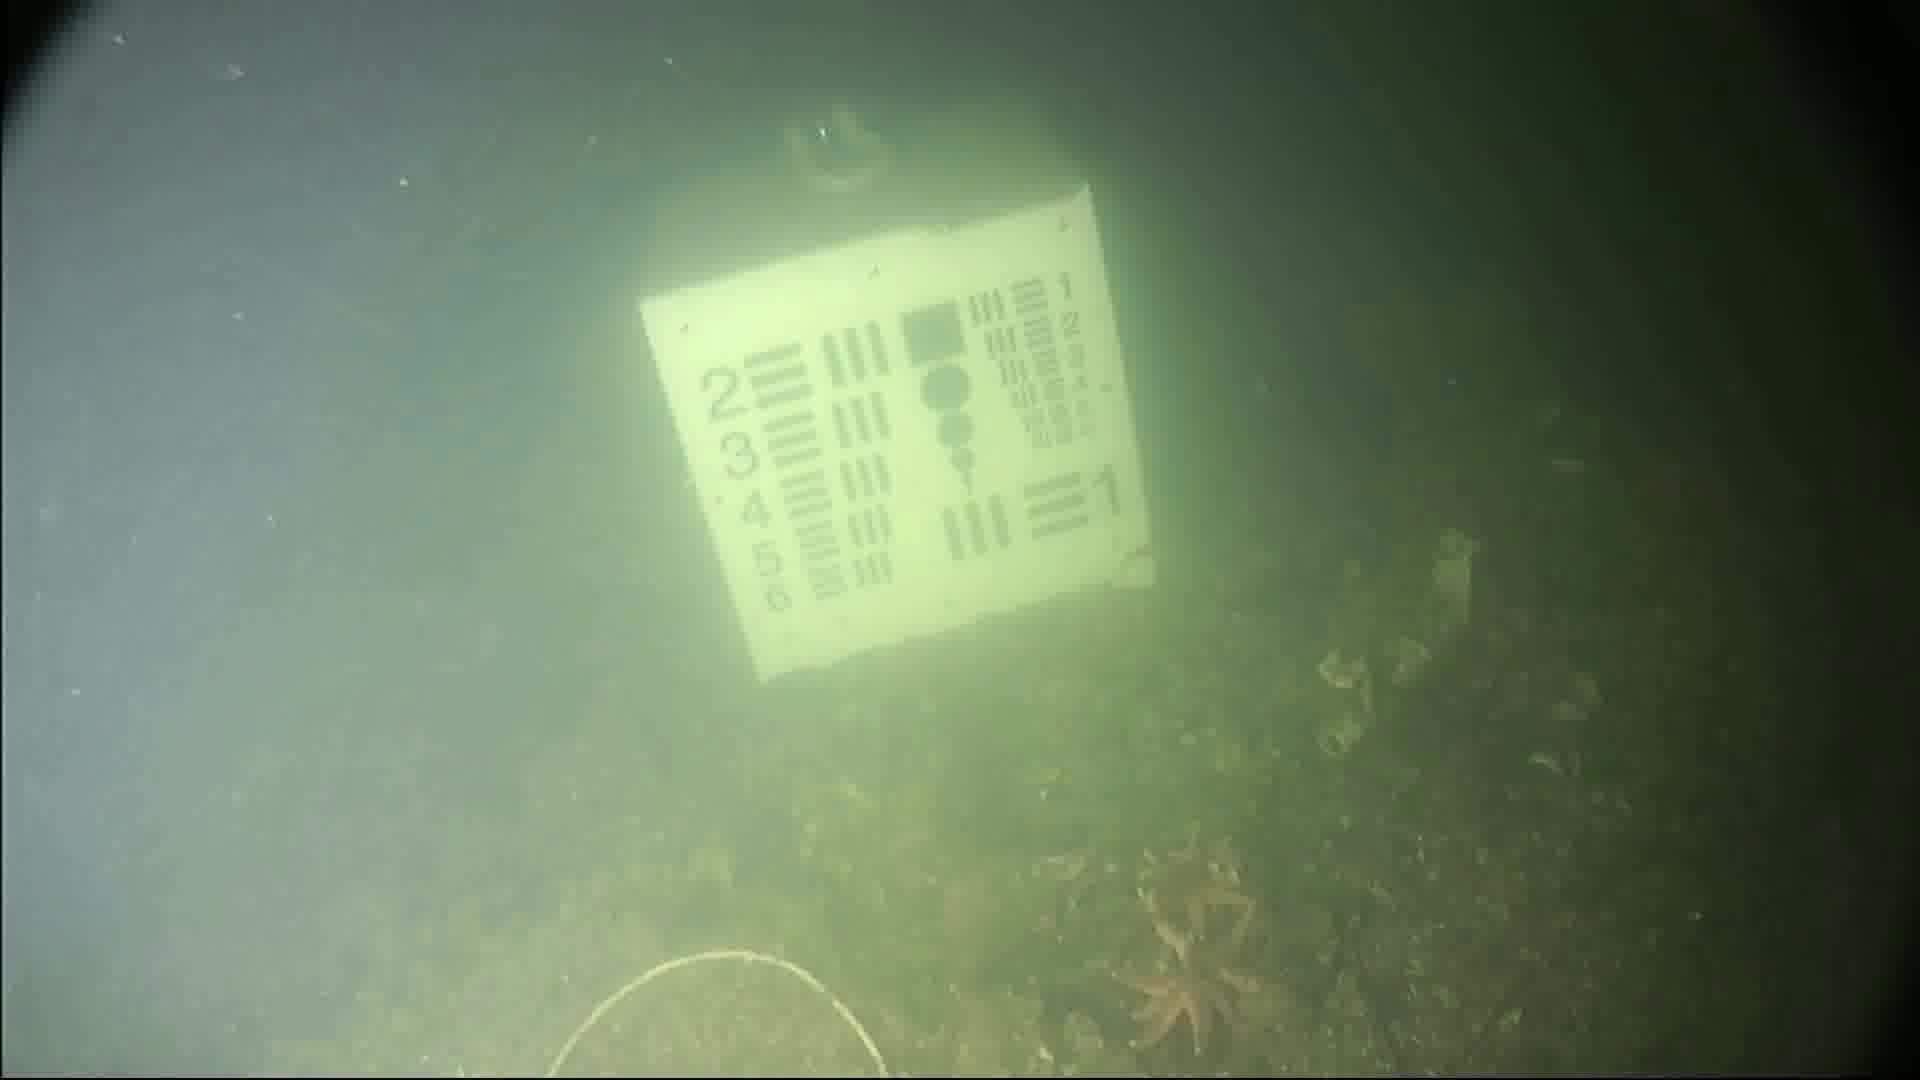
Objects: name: starfish